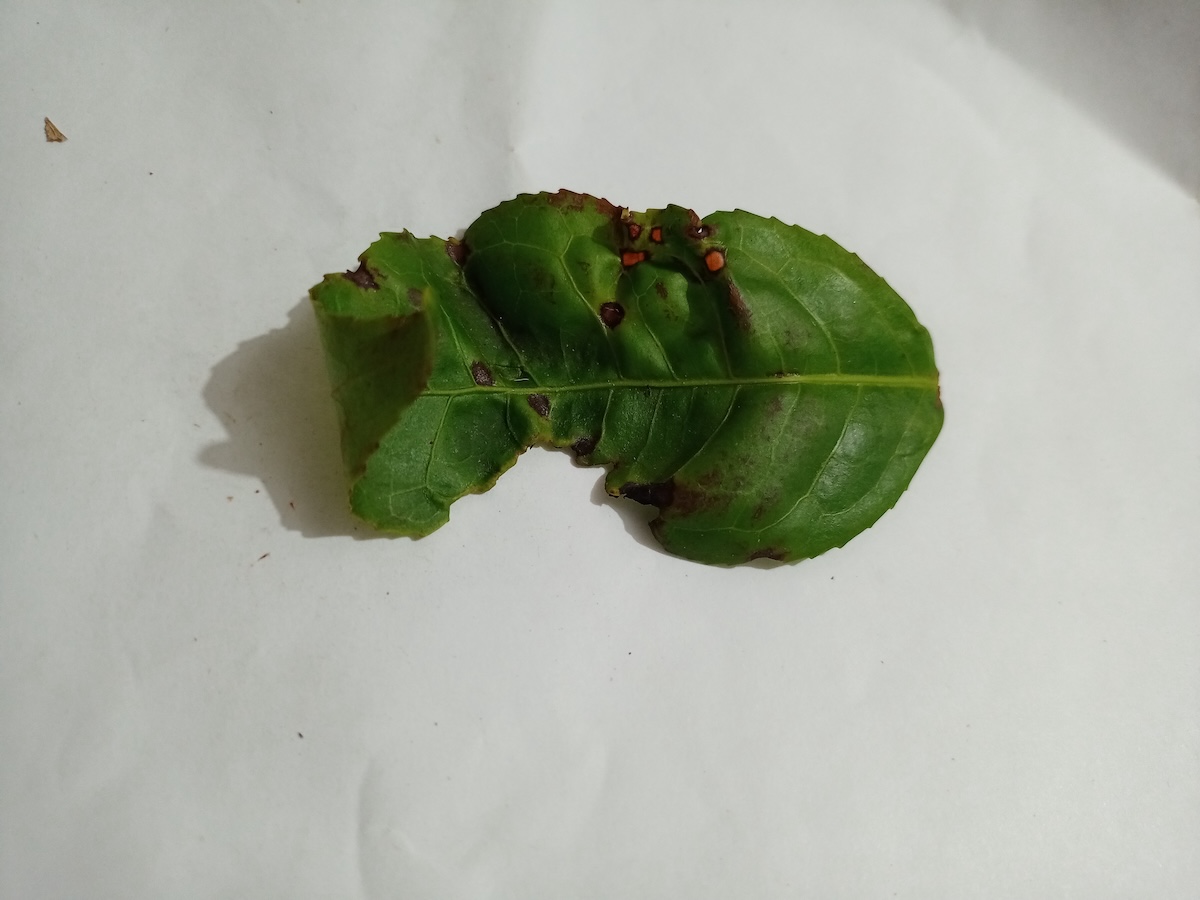
Label: Helopeltis